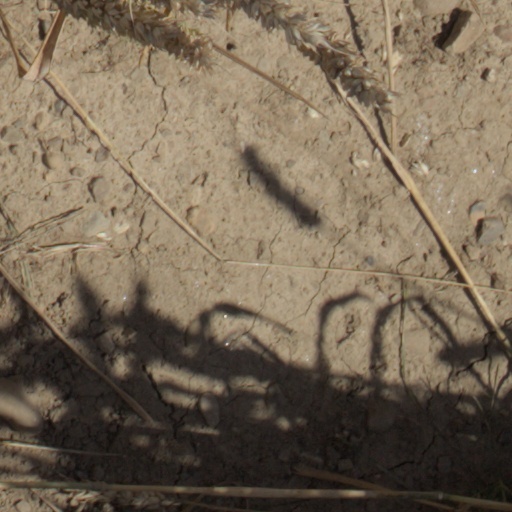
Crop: wheat